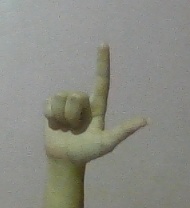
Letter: laam